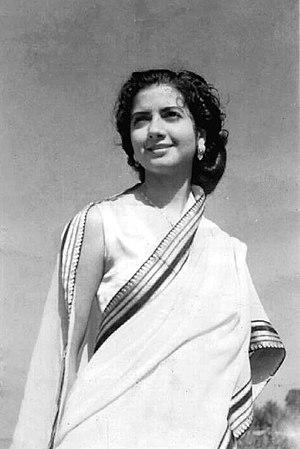
Zaib-un-Nissa Hamidullah, née Ali est une écrivaine et journaliste pakistanaise. Pionnière du féminisme au Pakistan, elle fut la première femme chroniqueur, rédactrice en chef et analyste politique de son pays. Une rue porte son nom à Karachi.